Dhir Shumsher Rana

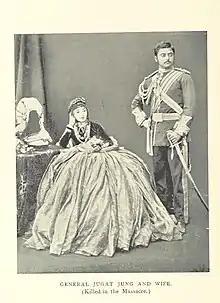
Jagat Jang, eldest son of Jang Bahadur, a nephew of Dhir Shumsher

Jang Bahadur died on Falgun 1933 V.S. (March 1877) at Rautahat. Dhir Shumsher circulated a rumour that Jang Bahadur was critically ill, upon which the Crown Prince Trailokya of Nepal and Jang Bahadur's sons rushed to Patharghatta. Dhir attended the funeral of Jang Bahadur with the Crown Prince Trailokya with whom he had quarreled throughout the way. On their absence in Kathmandu, he immediately imposed King Surendra of Nepal to declare Ranodip Singh Kunwar as Prime Minister of Nepal. Through this move, he destroyed the plot of Jang Bahadur's eldest son Jagat Jang and Crown Prince Trailokya's motive to force King Surendra to abdicate the throne and appoint Jagat Jang as the Prime Minister. When Prince Trailokya came back to Kathmandu after the funeral, he attempted to overthrow Dhir Shumsher from political scenario with the assistance of Jagat Jang Rana, the son of deceased Jang Bahadur.